Textiles of Bhutan

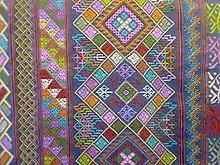
Kushuthara

The history of Bhutanese textiles becomes more evident in the last century. As textile production moved beyond the confines of clothing to artistic expression of individuals and communities, patronage from the royal household was vital.